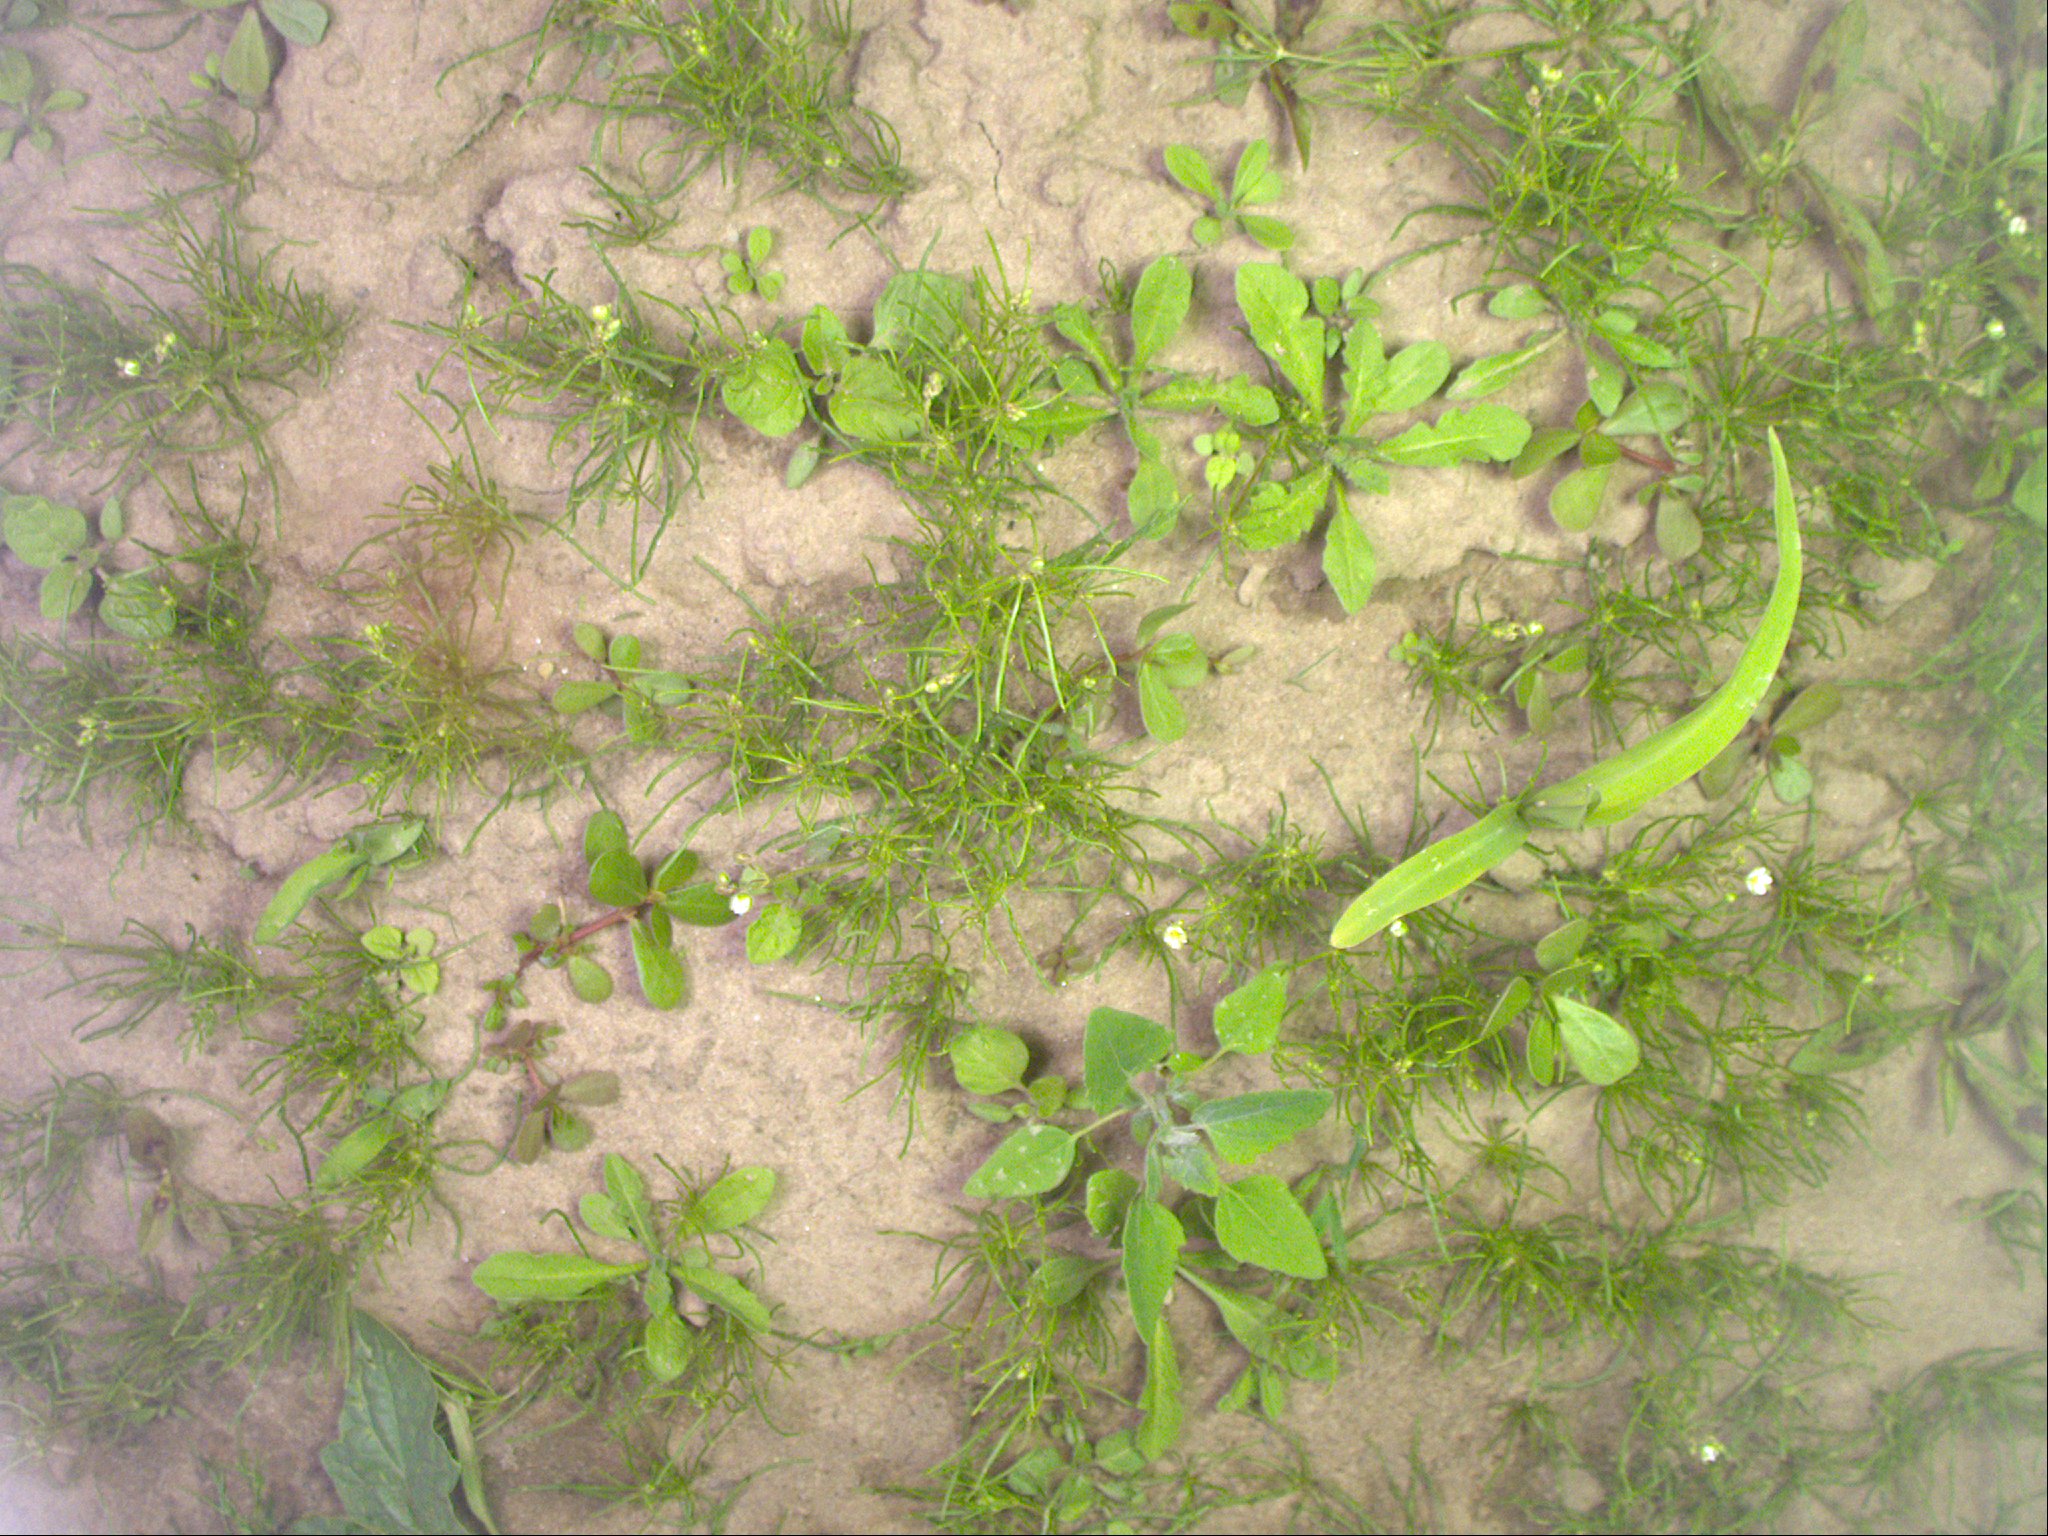
Crop: maize
Objects: maize, stem_maize